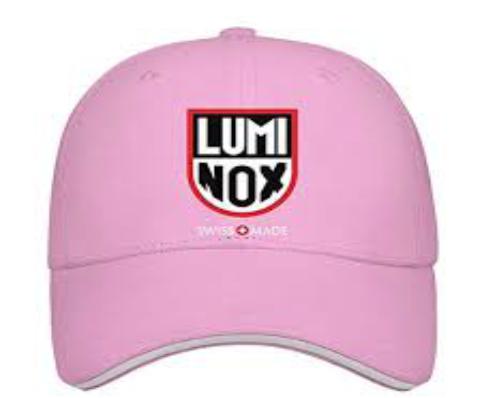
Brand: luminox
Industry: Clothes